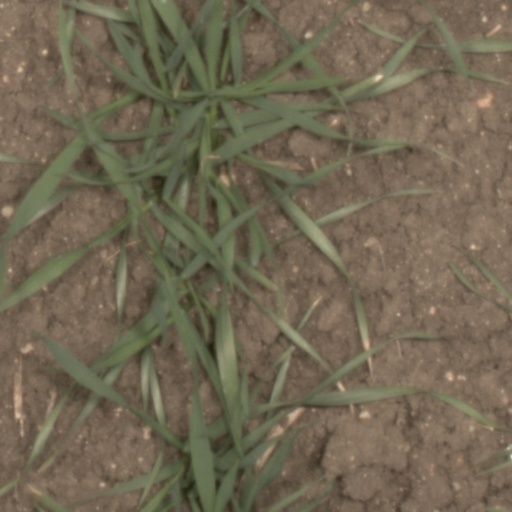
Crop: wheat